Fort Lauderdale airport shooting

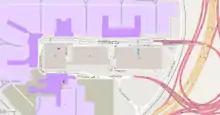
The attack happened near the baggage claim in Terminal 2.

On January 6, 2017, at 12:53 p.m. EST, the shooter, who had flown in from Alaska, opened fire with a Walther PPS 9mm semi-automatic pistol in the Fort Lauderdale–Hollywood International Airport. He opened fire in the baggage claim area of Terminal 2, which is the host terminal for Delta Air Lines and Air Canada. He killed five people and injured six others. The shooting lasted 70 to 80 seconds. The killer had purchased the gun legally, and legally checked it in his luggage. After he stopped shooting, the killer laid down on the floor. He discharged his pistol a total of 15 times during the attack.